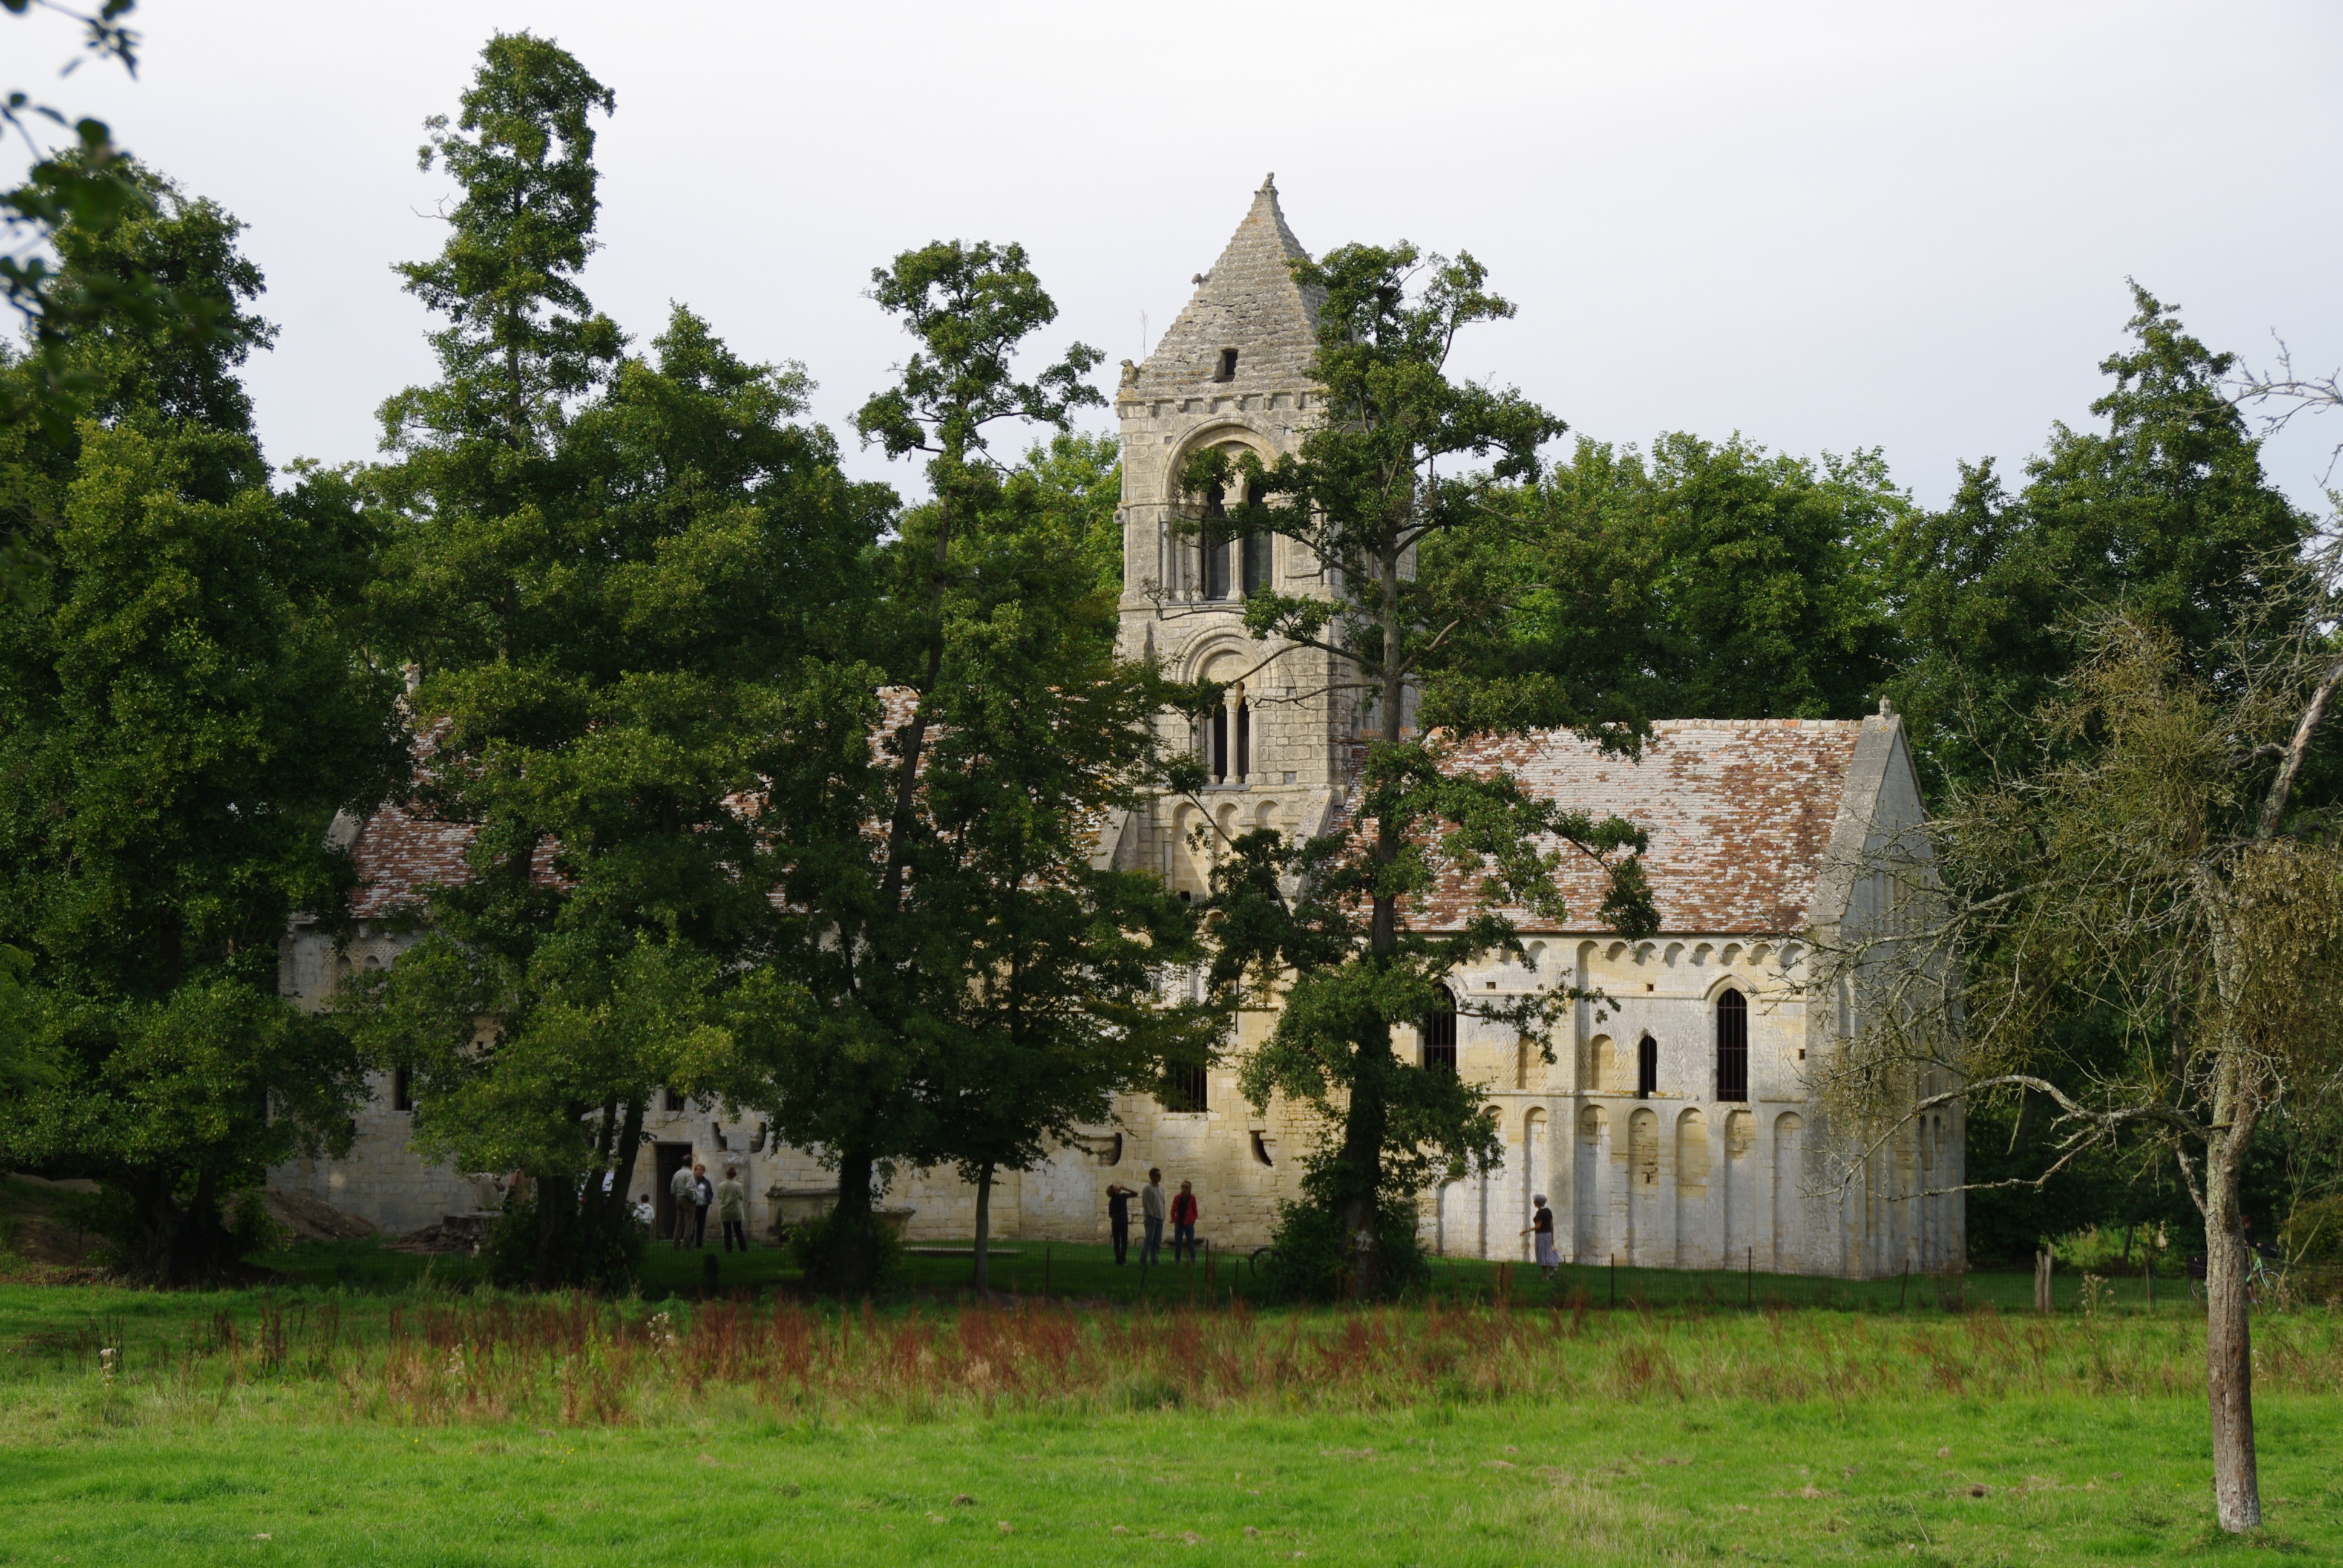
novel, building, chateau, village, castle, church, place of worship, ruins, monastery, heritage, estate, romanesque church, manor house, rural area, romanesque art, religious monuments